Warsaw

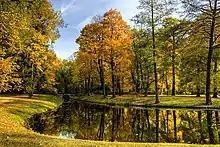
Autumn in Warsaw's Royal Baths

Warsaw lies in east-central Poland about from the Carpathian Mountains and about from the Baltic Sea, east of Berlin, Germany. The city straddles the Vistula River. It is located in the heartland of the Masovian Plain, and its average elevation is above sea level. The highest point on the West side of the city lies at a height of ("Redutowa" bus depot, district of Wola), on the East side – ("Groszówka" estate, district of Wesoła, by the eastern border). The lowest point lies at a height (at the right bank of the Vistula, by the eastern border of Warsaw). There are some hills (mostly artificial) located within the confines of the city – e.g. Warsaw Uprising Hill and Szczęśliwice hill ( – the highest point of Warsaw in general).